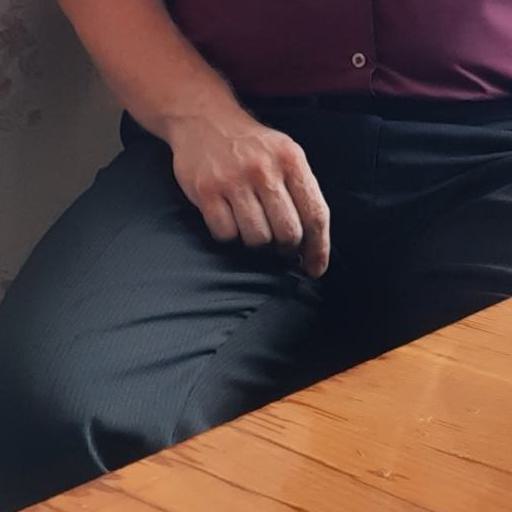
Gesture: no_gesture